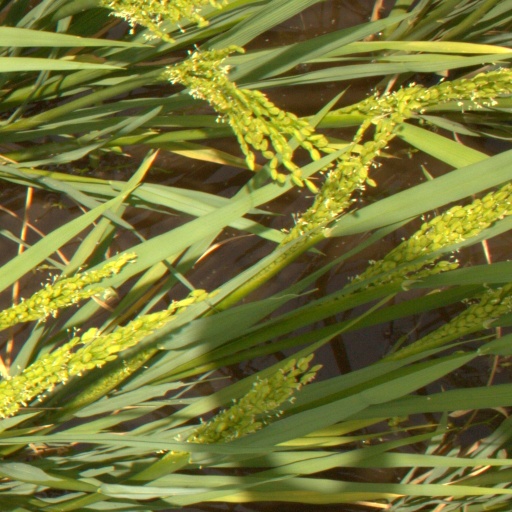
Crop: rice